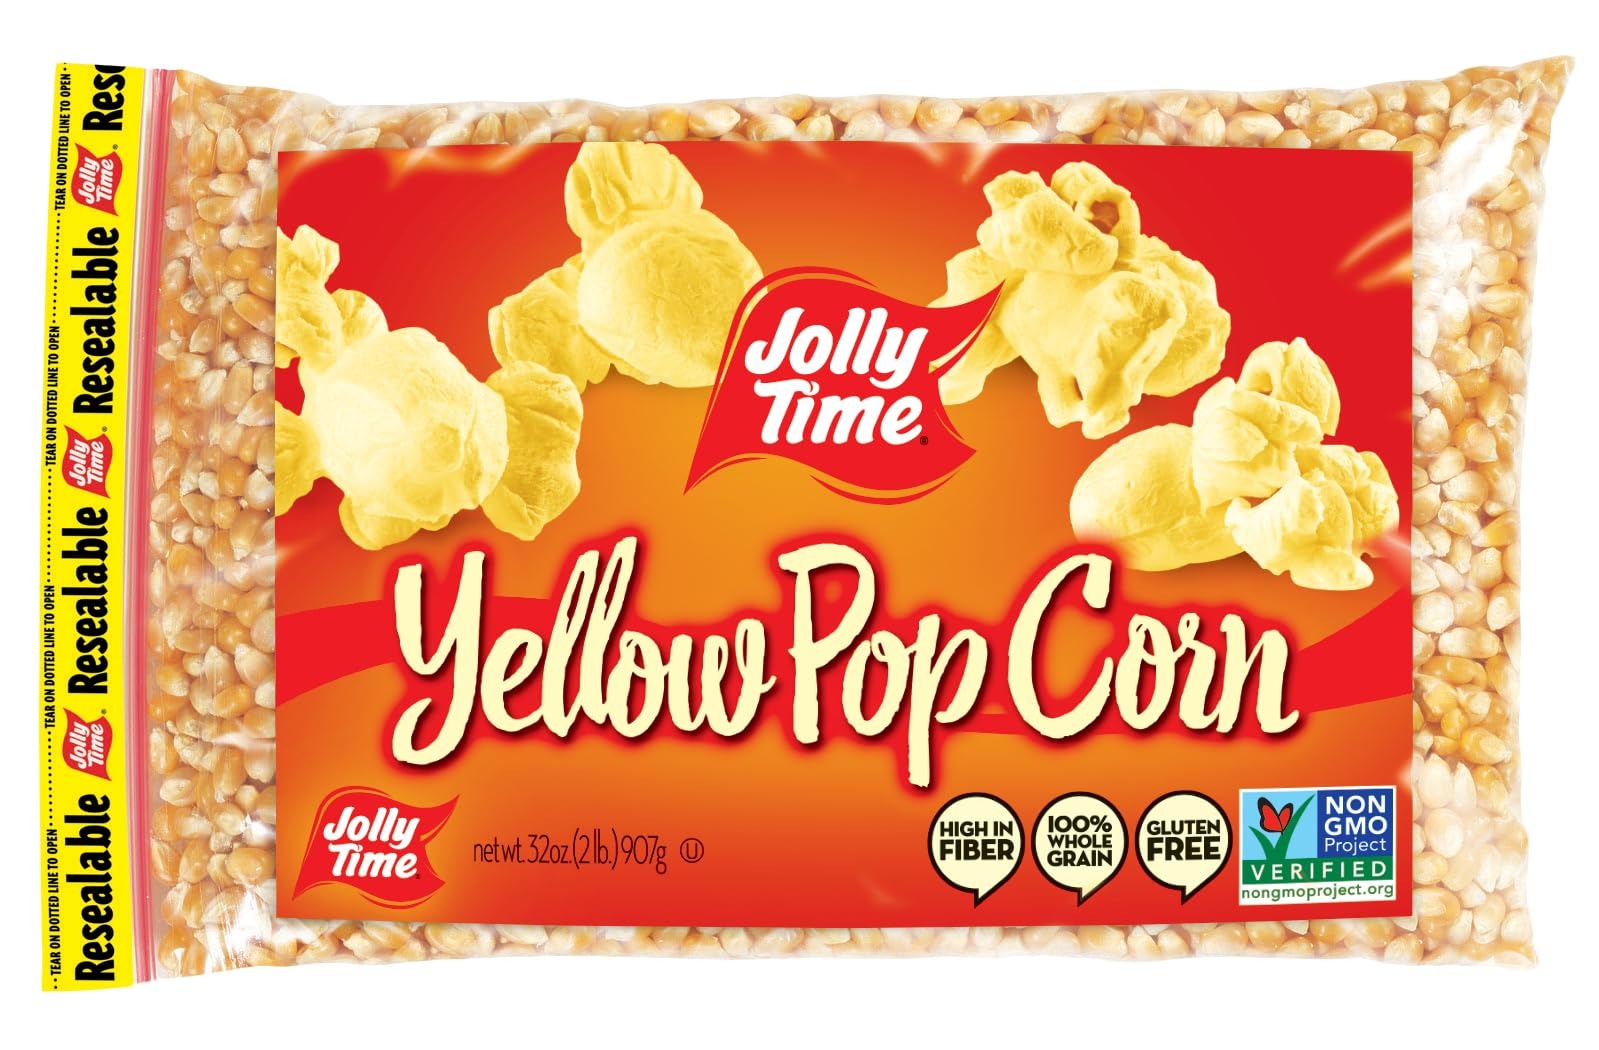
Item Name: Jolly Time Kernels Yellow Popcorn, 32 Oz
Bullet Point 1: Resealable polybag containing 32 ounces of yellow popcorn kernels
Bullet Point 2: Jolly Time only uses the best ingredients. Non-GMO kernels, 100% whole grain, and no artificial preservatives or dyes
Bullet Point 3: Jolly Time’s Yellow Popcorn is a healthy option for anyone looking for limited ingredients and a quick and delicious snack
Bullet Point 4: Gluten-free and packed with flavor. The whole family will love not only the smell of Jolly Time Yellow Popcorn popping, but they will enjoy the flavor too!
Bullet Point 5: Ready in minutes and ready to enjoy on any game day or family movie night
Value: 32.0
Unit: Ounce

Price: 12.88